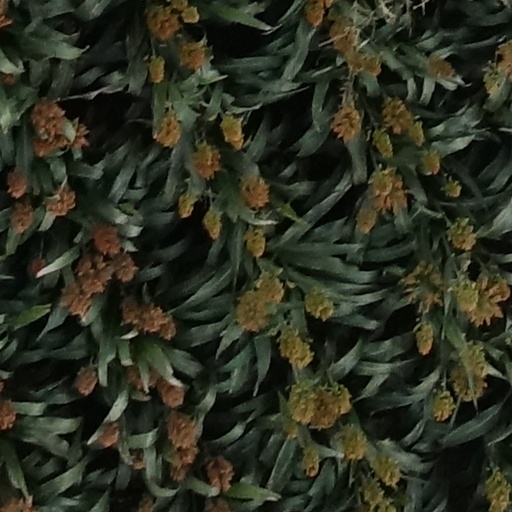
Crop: sorghum